Station wagon

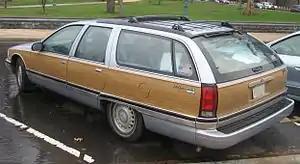
1996 Buick Roadmaster Estate Limited station wagon

The emergence and popularity of SUVs, which closely approximate the traditional station wagon body style, was a blow. After low sales, the Chevrolet Caprice and the Buick Roadmaster, the last American full-size wagons, were discontinued in 1996. Smaller station wagons were marketed as lower-priced alternatives to SUVs and minivans. Domestic wagons also remained in the Ford, Mercury, and Saturn lines. However, after 2004, these compact station wagons also began to be phased out in the United States. The Ford Taurus wagon was discontinued in 2005, and the Ford Focus station wagon was discontinued in 2008. With other brands, the niche previously occupied by station wagons is now primarily filled with a similar style of Crossover SUV, which generally has a car underpinning and a wagon body.